Adhiṣṭhāna

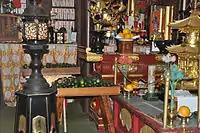
Cucumbers being blessed at a Shingon Buddhist temple in Kailua, Hawaii County, Hawaii.

The cucumber blessing is an "adhiṣṭhāna" practised at Shingon Buddhist temples in summer. In a cucumber blessing meeting, the priest and believers together pray that they can pass the season of hot summer in good health like fresh cucumbers. Kūkai, the founder of Shingon Buddhism, is said to have initiated this practice of blessing.